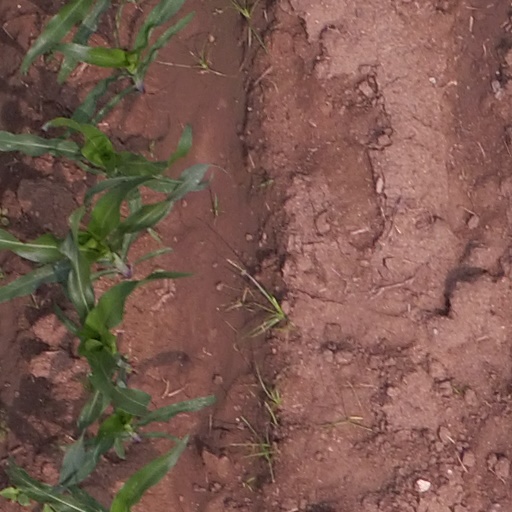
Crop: maize; corn